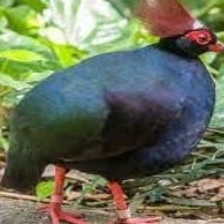
Species: CRESTED WOOD PARTRIDGE
Scientific name: ROLLULUS ROULOUL
ImageNet parent category: partridge